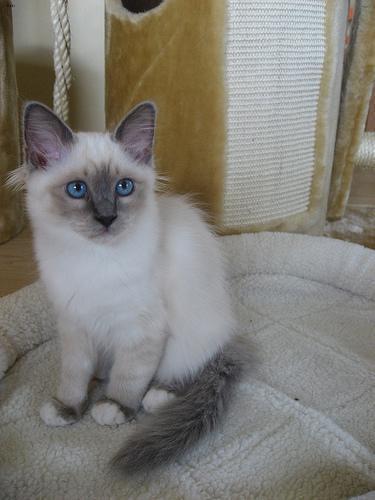
Birman